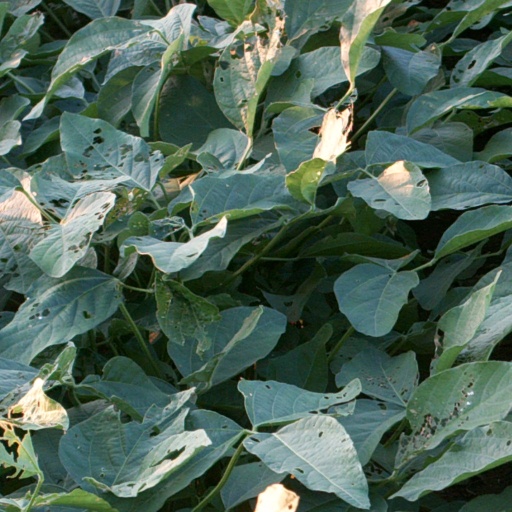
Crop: soybean